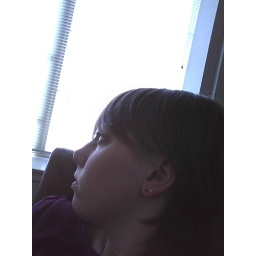
I am the only person who has a window in my entire office. I love it.